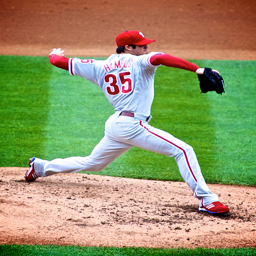
A pitcher in a baseball game getting ready to throw the ball.
A pitcher is about to release a baseball pitch
A pitcher is positioned to throw a baseball.
Professional baseball pitcher on the mound about to release a pitch.
A baseball pitcher pitches a ball while standing on a baseball field.